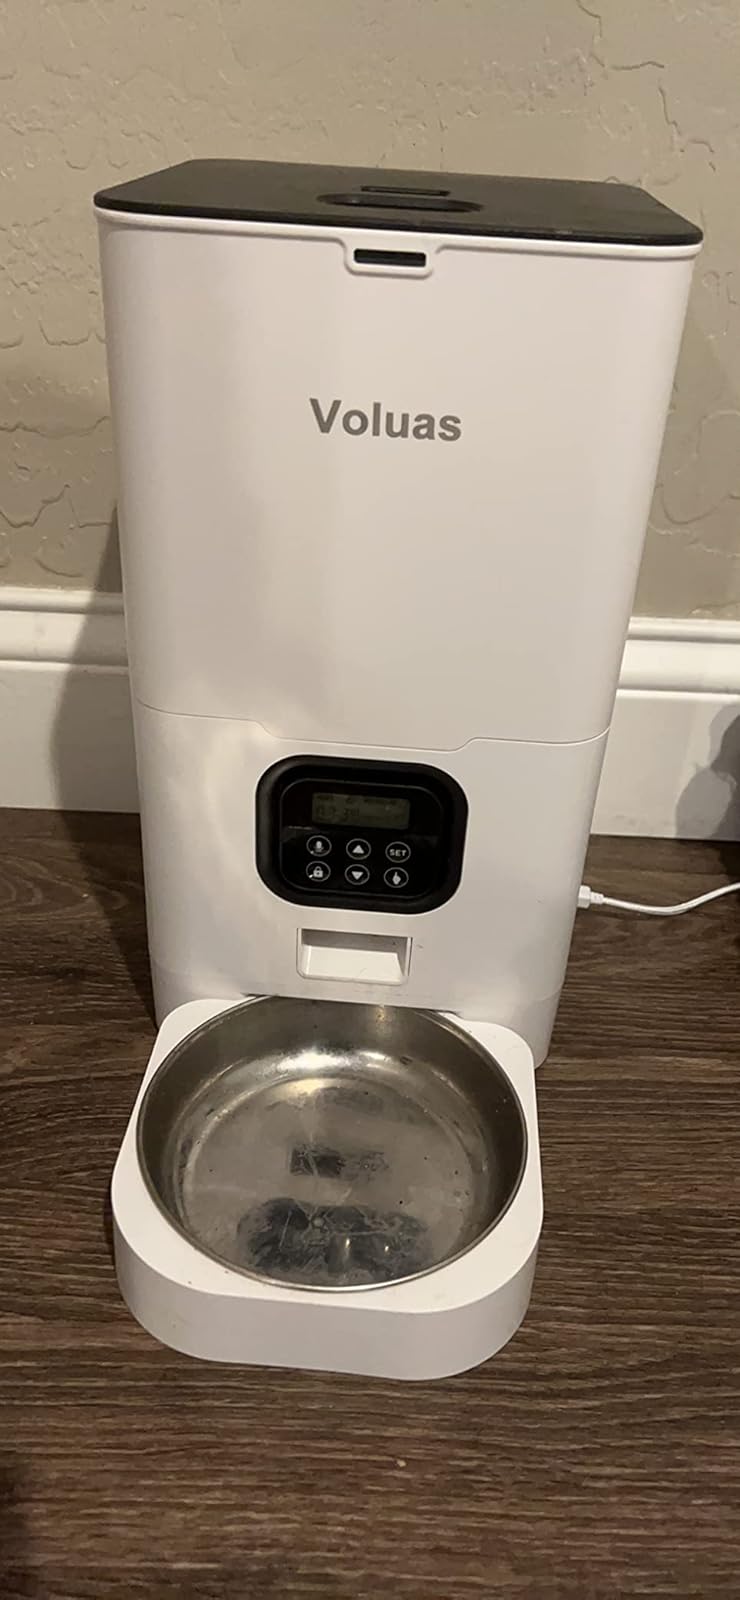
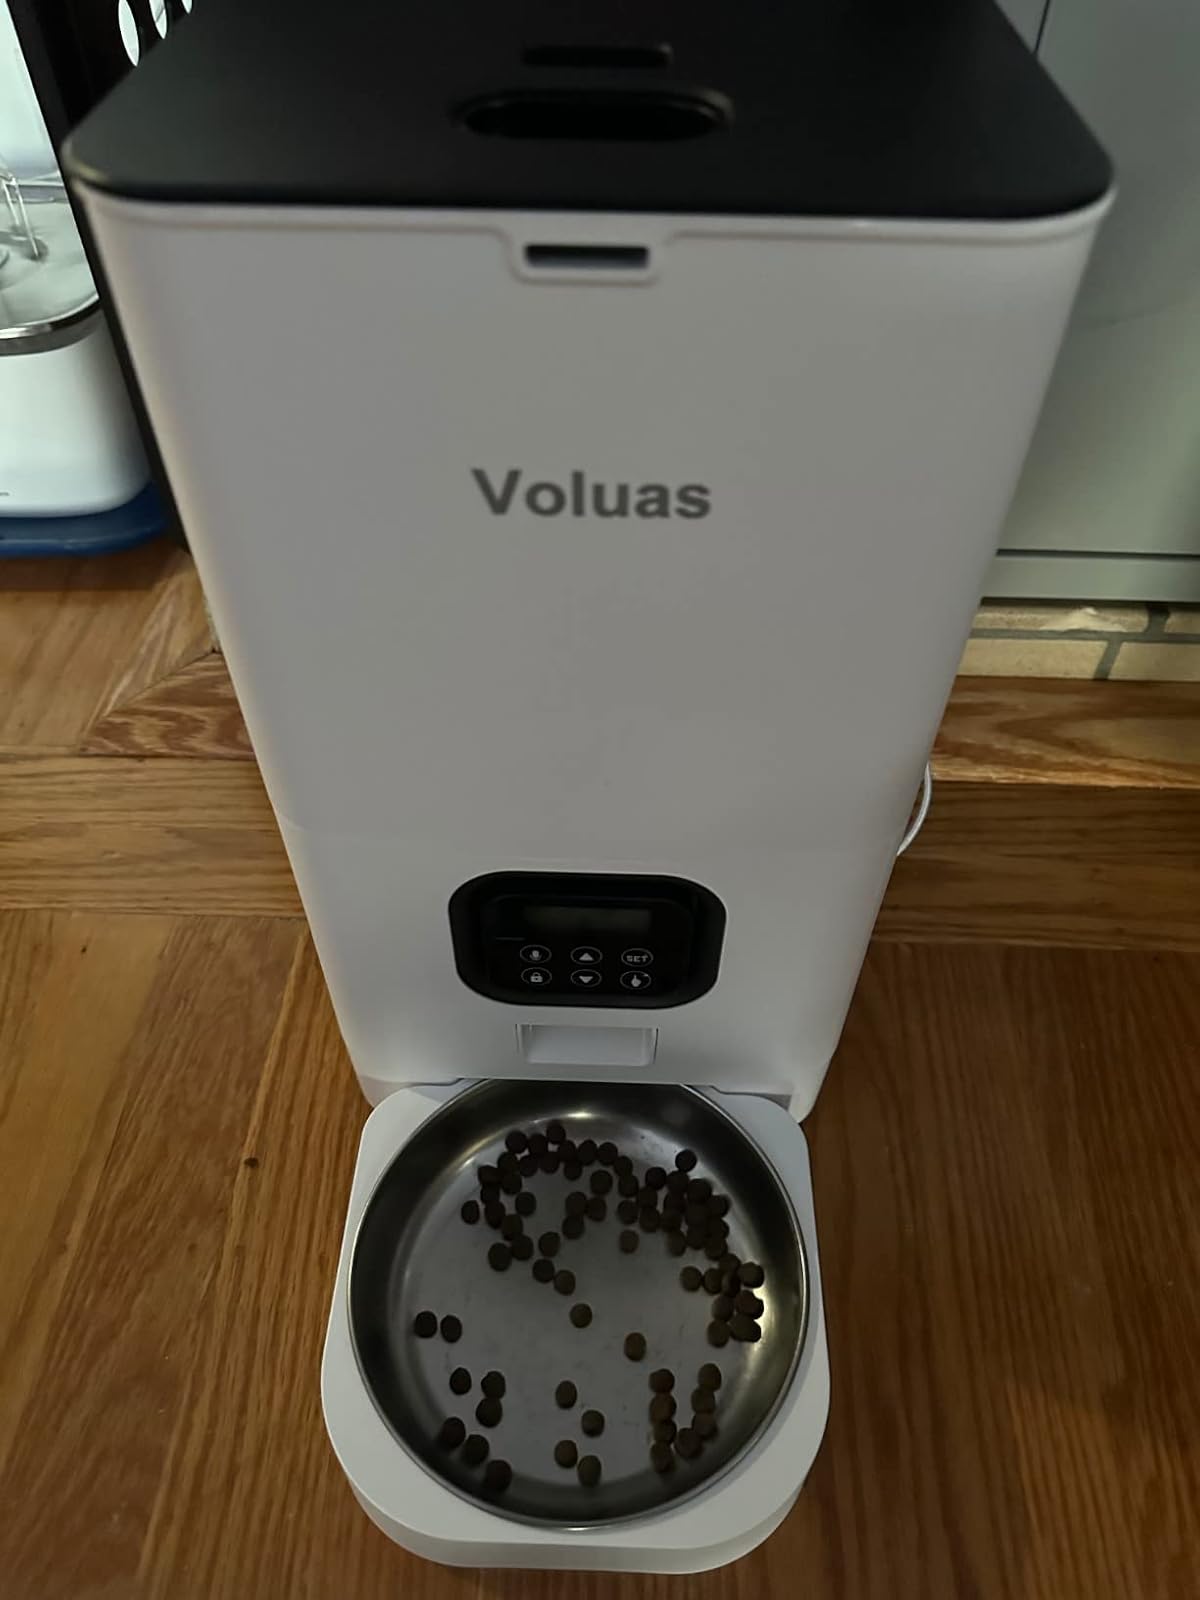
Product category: items_feeder
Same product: yes